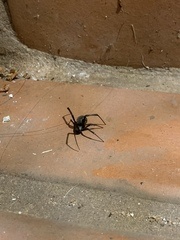
Species: Lactrodectus_hesperus